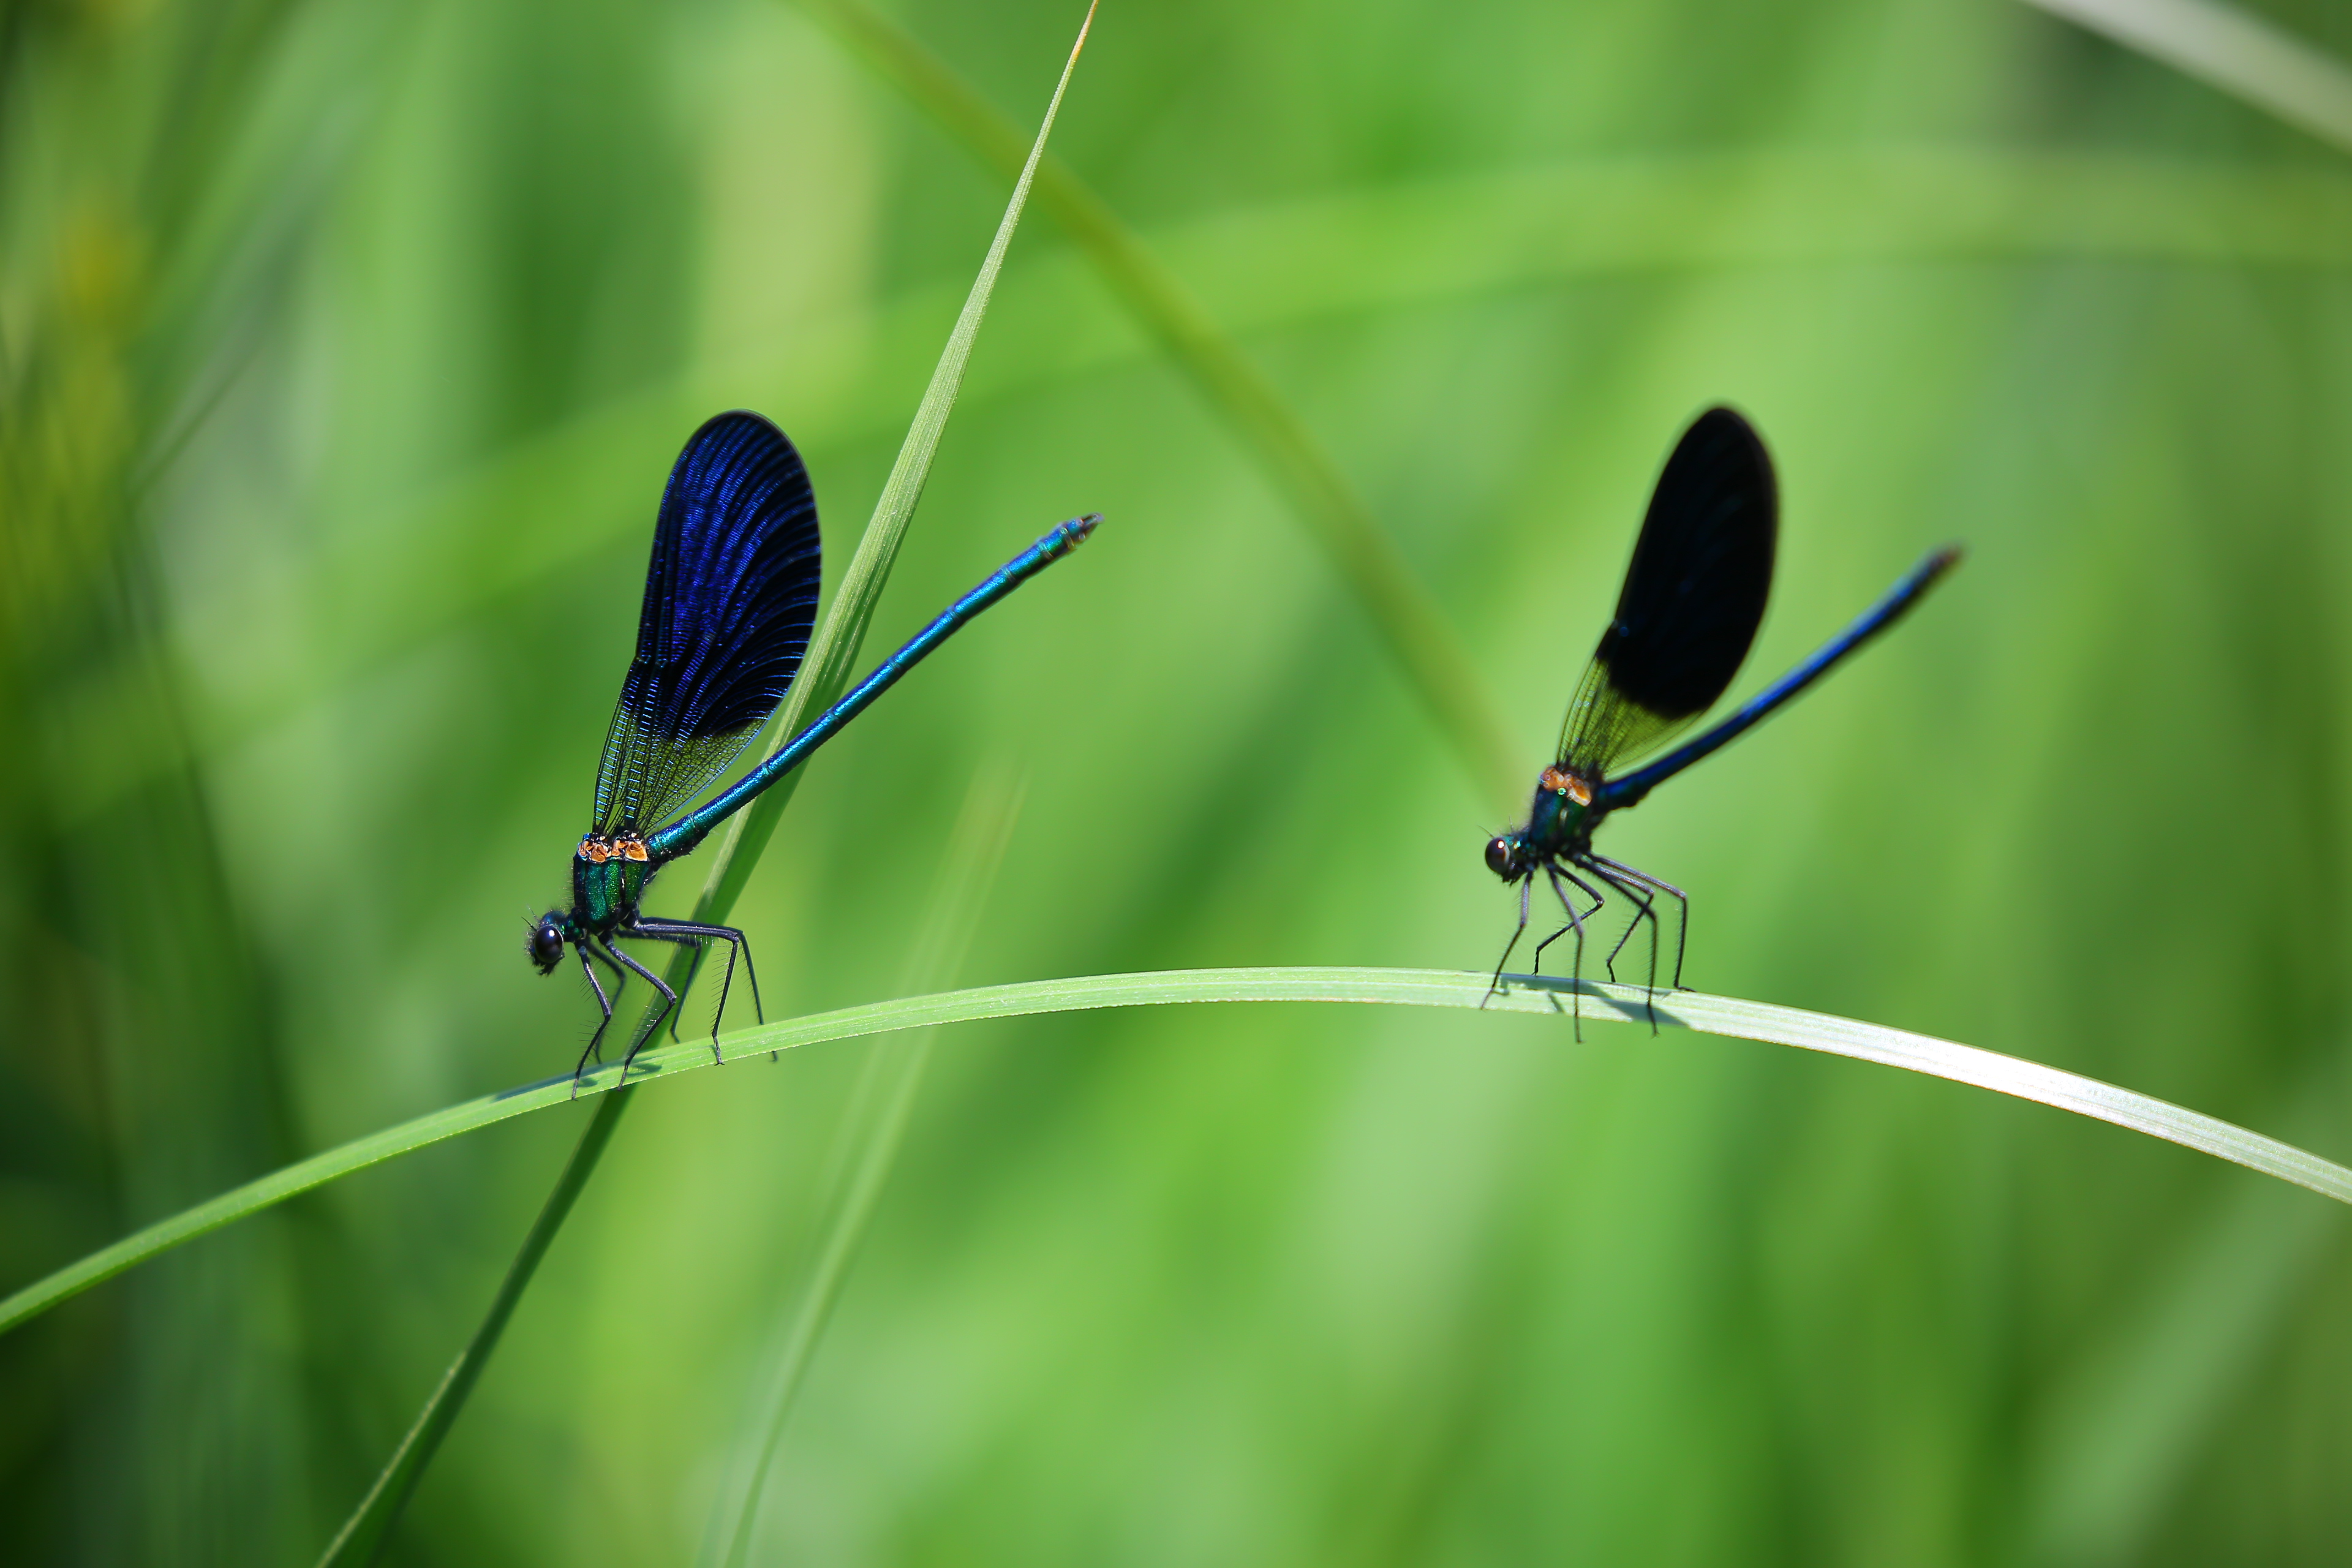
nature, grass, wing, photography, meadow, flower, green, insect, macro, flora, fauna, invertebrate, close up, dragonfly, insects, damselfly, macro photography, arthropod, dragonflies, plant stem, dragonflies and damseflies